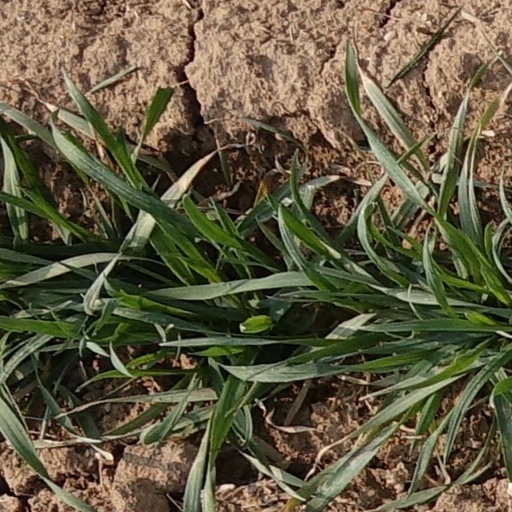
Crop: wheat